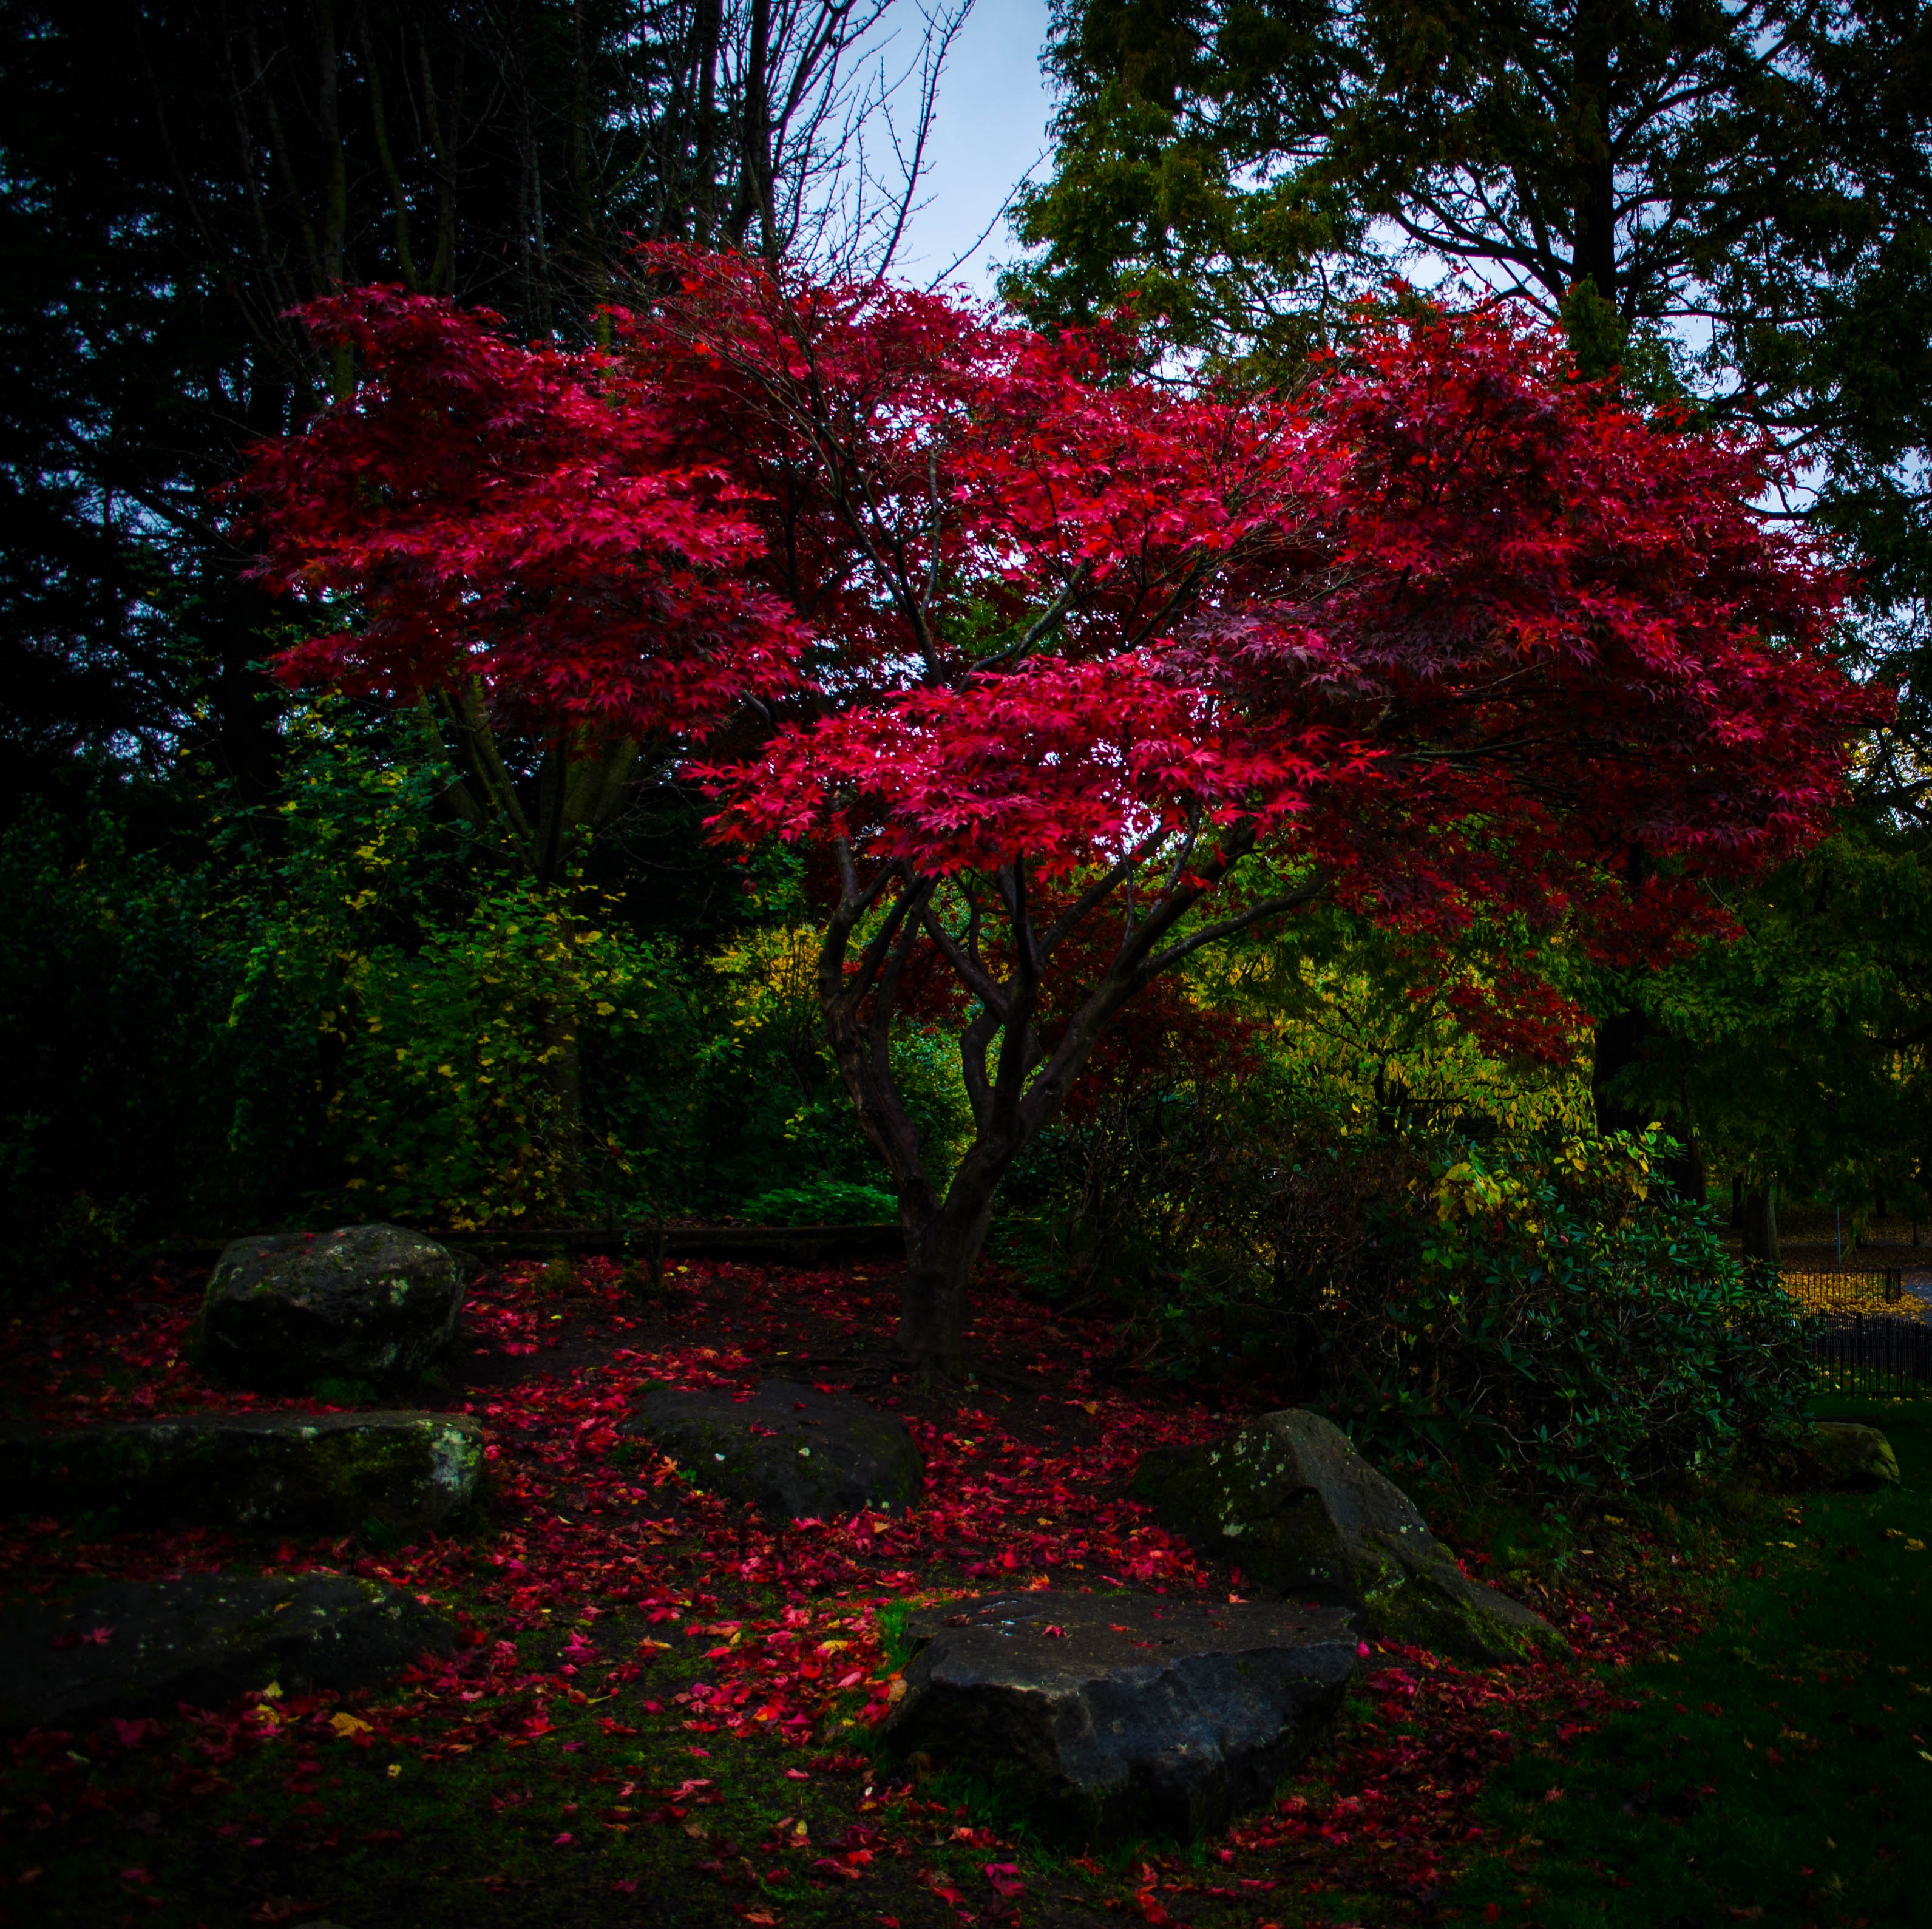
tree, leaf, nature, woody plant, autumn, plant, vegetation, maple tree, flora, deciduous, shrub, branch, garden, sunlight, woodland, spring, landscape, grass, grove